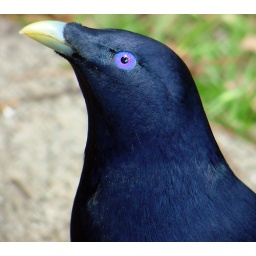
A very friendly male Satin Bowerbird at a picnic ground near Cunningham's Gap, Queensland, Australia